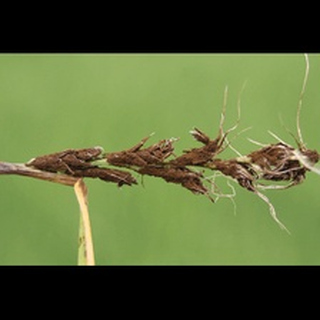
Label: wheat_smut